Belgian ship Godetia

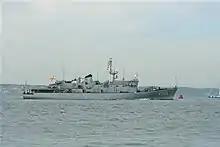
"Godetia" entering Portsmouth Naval Base, UK, on 9 July 2010

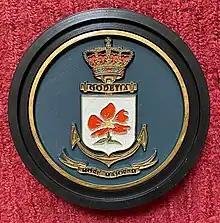
"Godetia" Ship Crest

"Godetia" (A960) was a command and logistical support ship of the Belgian Naval Component, launched on 7 December 1965 at the Boelwerf in Temse and entered service on 2 June 1966. The patronage of "Godetia" was accepted by the city of Ostend. She was the first of two support ships acquired to replace World War II-era ships. Used primarily to provide logistic support to Belgium's fleet of minesweepers, "Godetia" has also seen service as a training ship, royal yacht and fisheries protection. The vessel has served with NATO's Standing NATO Mine Countermeasures Group 1 in the Baltic and North seas. In June 2021, "Godetia" was taken out of service.